Vineet McCarty

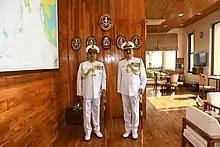
McCarty (right) as FOCWF with Vice Admiral A. B. Singh, FOC-in-C WNC.

In the rank of Captain, McCarty served as the defence adviser to the High Commissioner of India to the Republic of Singapore. During this tenure, he had concurrent accreditation to the Republic of the Philippines. He also served as the Command Plans officer at Headquarters Eastern Naval Command. In 2017, he attended the National Defence College, New Delhi. As a Commodore, he served as the Commodore (Naval Plans) at naval headquarters.